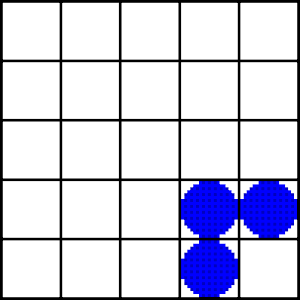
Le planeur est une structure du Jeu de la vie, plus exactement le plus petit vaisseau qui existe dans cet automate cellulaire.
Dans un automate cellulaire, un motif fini est nommé vaisseau, ou navire, s'il réapparait au bout d'un certain nombre de générations dans une position différente. Un vaisseau ressemble à un puffeur, à ceci près que contrairement à ce dernier, un vaisseau n'émet par définition pas de débris. Aussi, on peut transformer un puffeur en vaisseau en arrivant à détruire ses débris comme pour l'écologiste.